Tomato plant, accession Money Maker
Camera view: vertical (180 deg); turntable rotation: 300 degrees
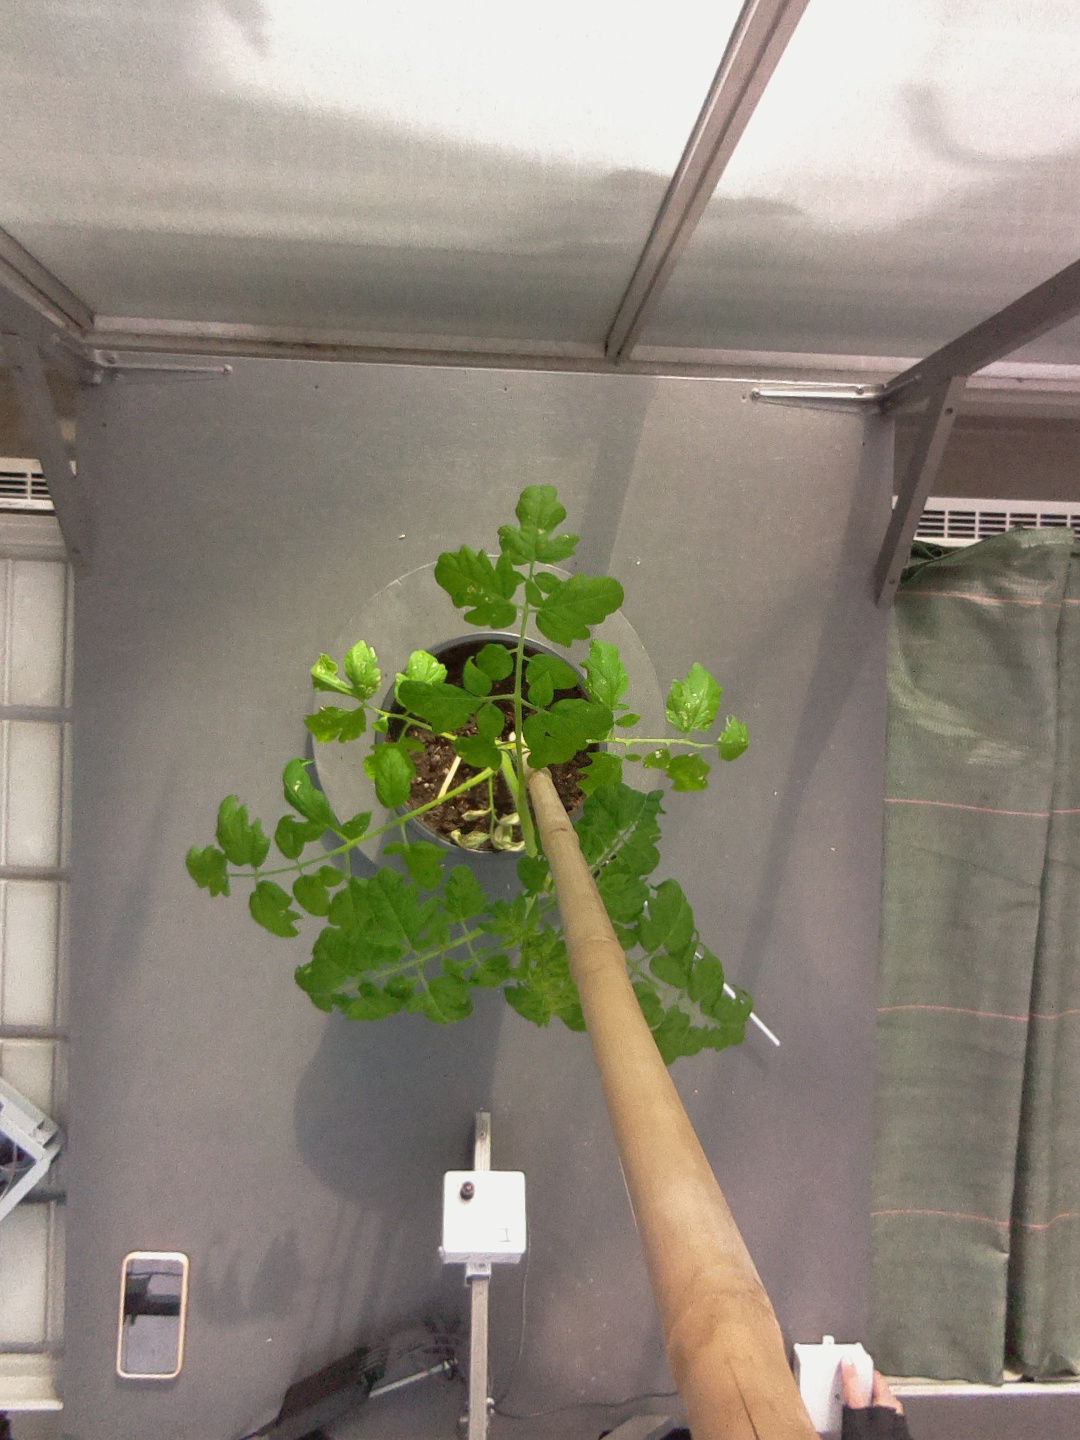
BBCH growth stage 15: 10 of true leaves visible